Trigger Tom

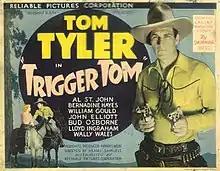

Trigger Tom is a 1935 American Western film directed by Harry S. Webb and starring Tom Tyler, Al St. John and Bernadene Hayes.